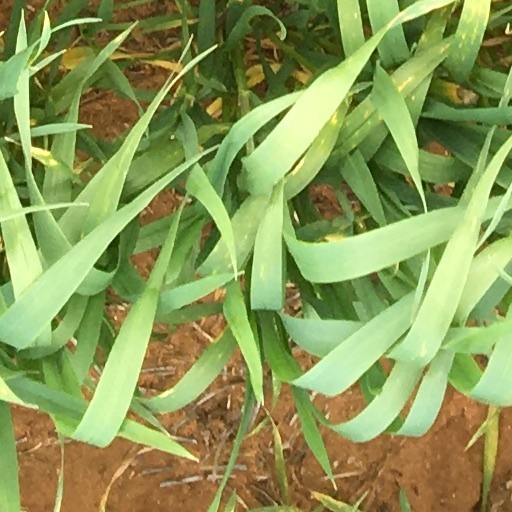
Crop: wheat